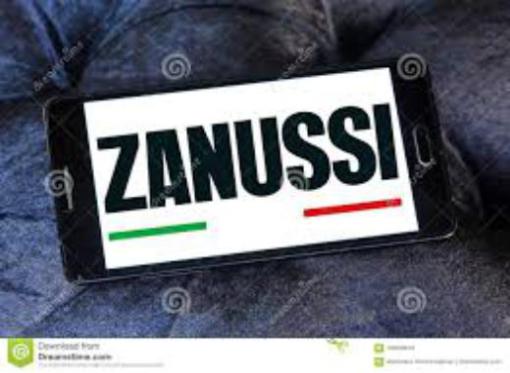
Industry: Electronic